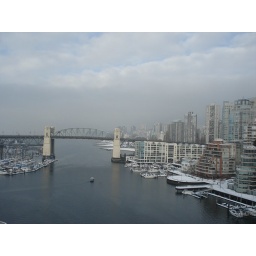
A bridge over tons o' water